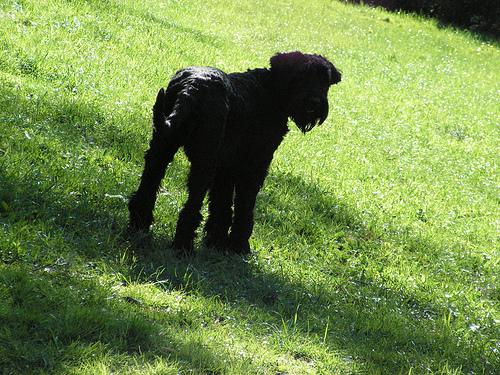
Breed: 232-n000089-giant_schnauzer